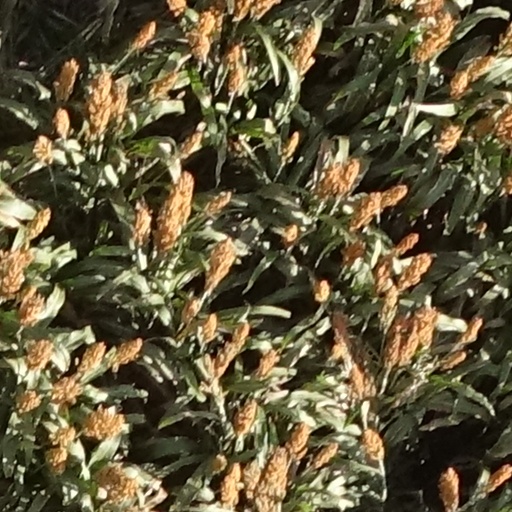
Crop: sorghum